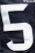
Number: 5